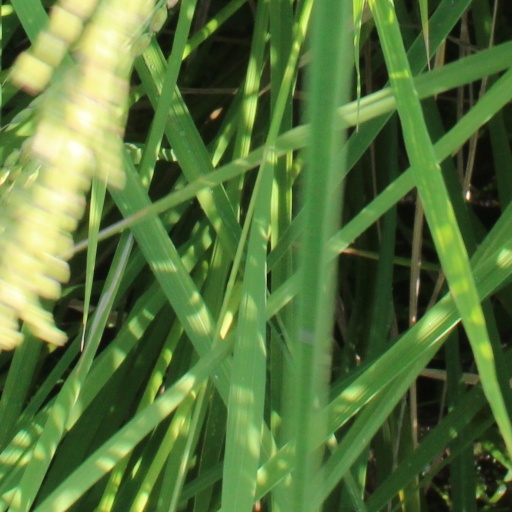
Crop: rice